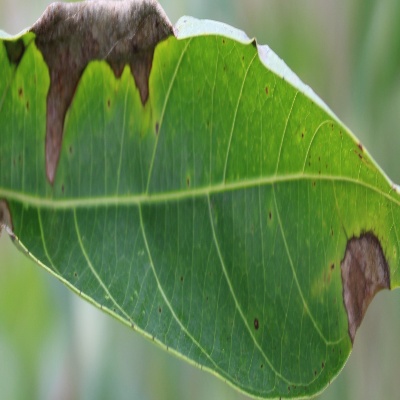
Crop: Cassava
Condition: brown spot